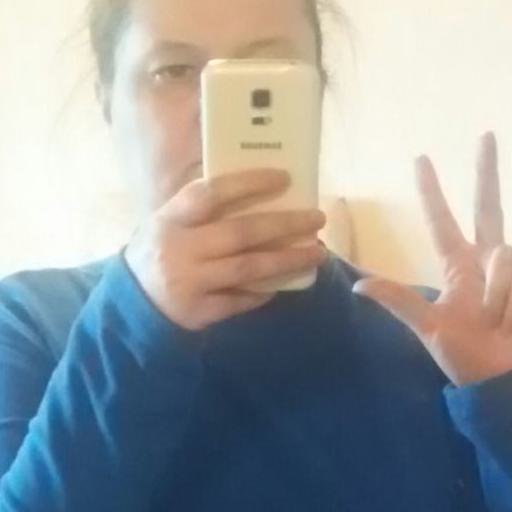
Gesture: no_gesture